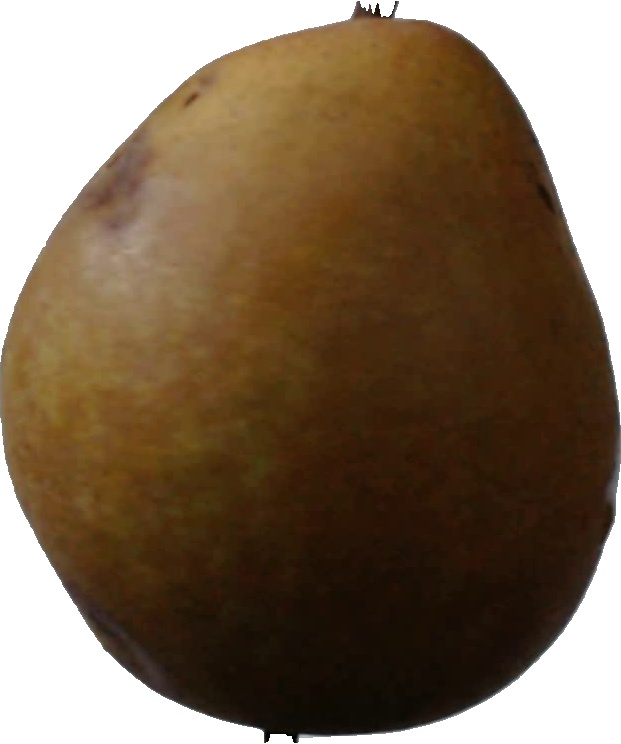
Label: pear_3